OmniVis

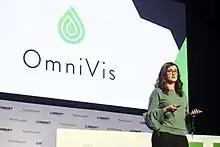
Dr Katherine Clayton of OmniVis at TechCrunch Disrupt San Francisco 2019

OmniVis is a South San Francisco based biotechnology company that specializes in rapid medical diagnostic tests. Co-founded by Dr. Katherine Clayton, a Purdue College of Engineering graduate alumna, and three professors, OmniVis produces cholera test and is working on COVID-19 tests.